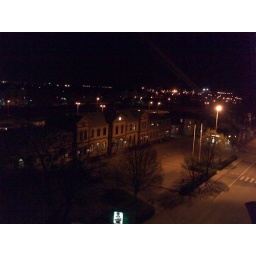
Central train station in Halmstad, Sweden, from a hotel window in the night.